77th Sustainment Brigade

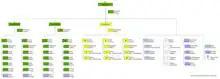
Square Division example: 1940 US Infantry Division. On the far left can be seen two brigades of two regiments each.

The 77th was the first American division composed of draftees to arrive in France in World War I, landing in April 1918; overall, it was the seventh of 42 divisions to reach the Western Front. The division fought in the Battle of Château-Thierry on 18 July 1918 and later in the Meuse–Argonne offensive, the largest battle in the history of the United States Army, from late September until the Armistice with Germany on November 11, 1918. During its service in France, the 77th Division sustained 10,194 casualties: of these 1,486 men were killed and another 8,708 were wounded.